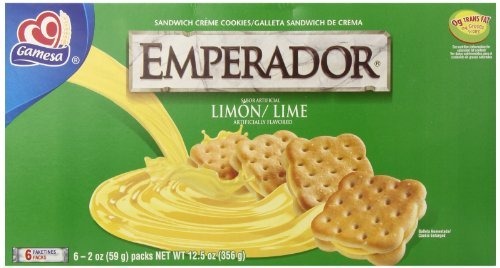
Item Name: Gamesa Emperador Cookies, Piruetas, 12.5 Ounce-SET OF 2
Value: 2.0
Unit: Count

Price: 5.8